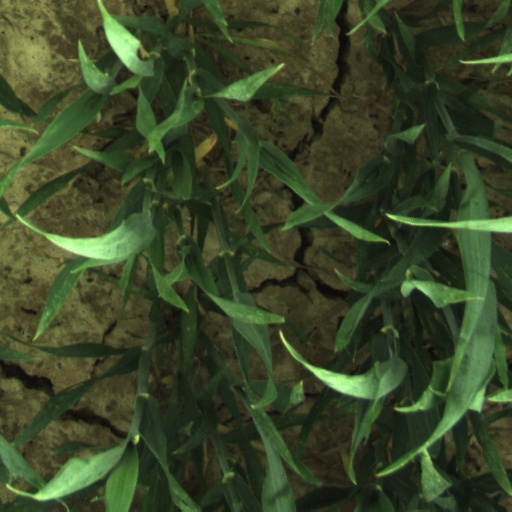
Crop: wheat